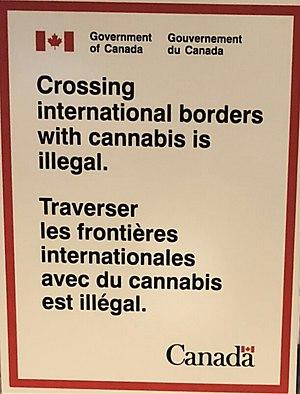
Aéroport Billy-Bishop de Toronto, le 19 octobre 2018.